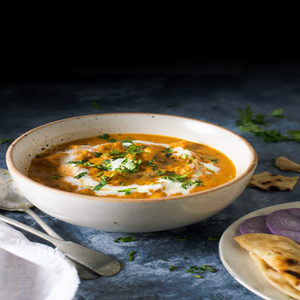
Dish: paneer